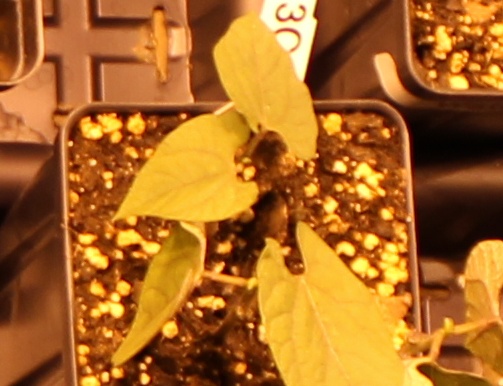
Label: Blackbean